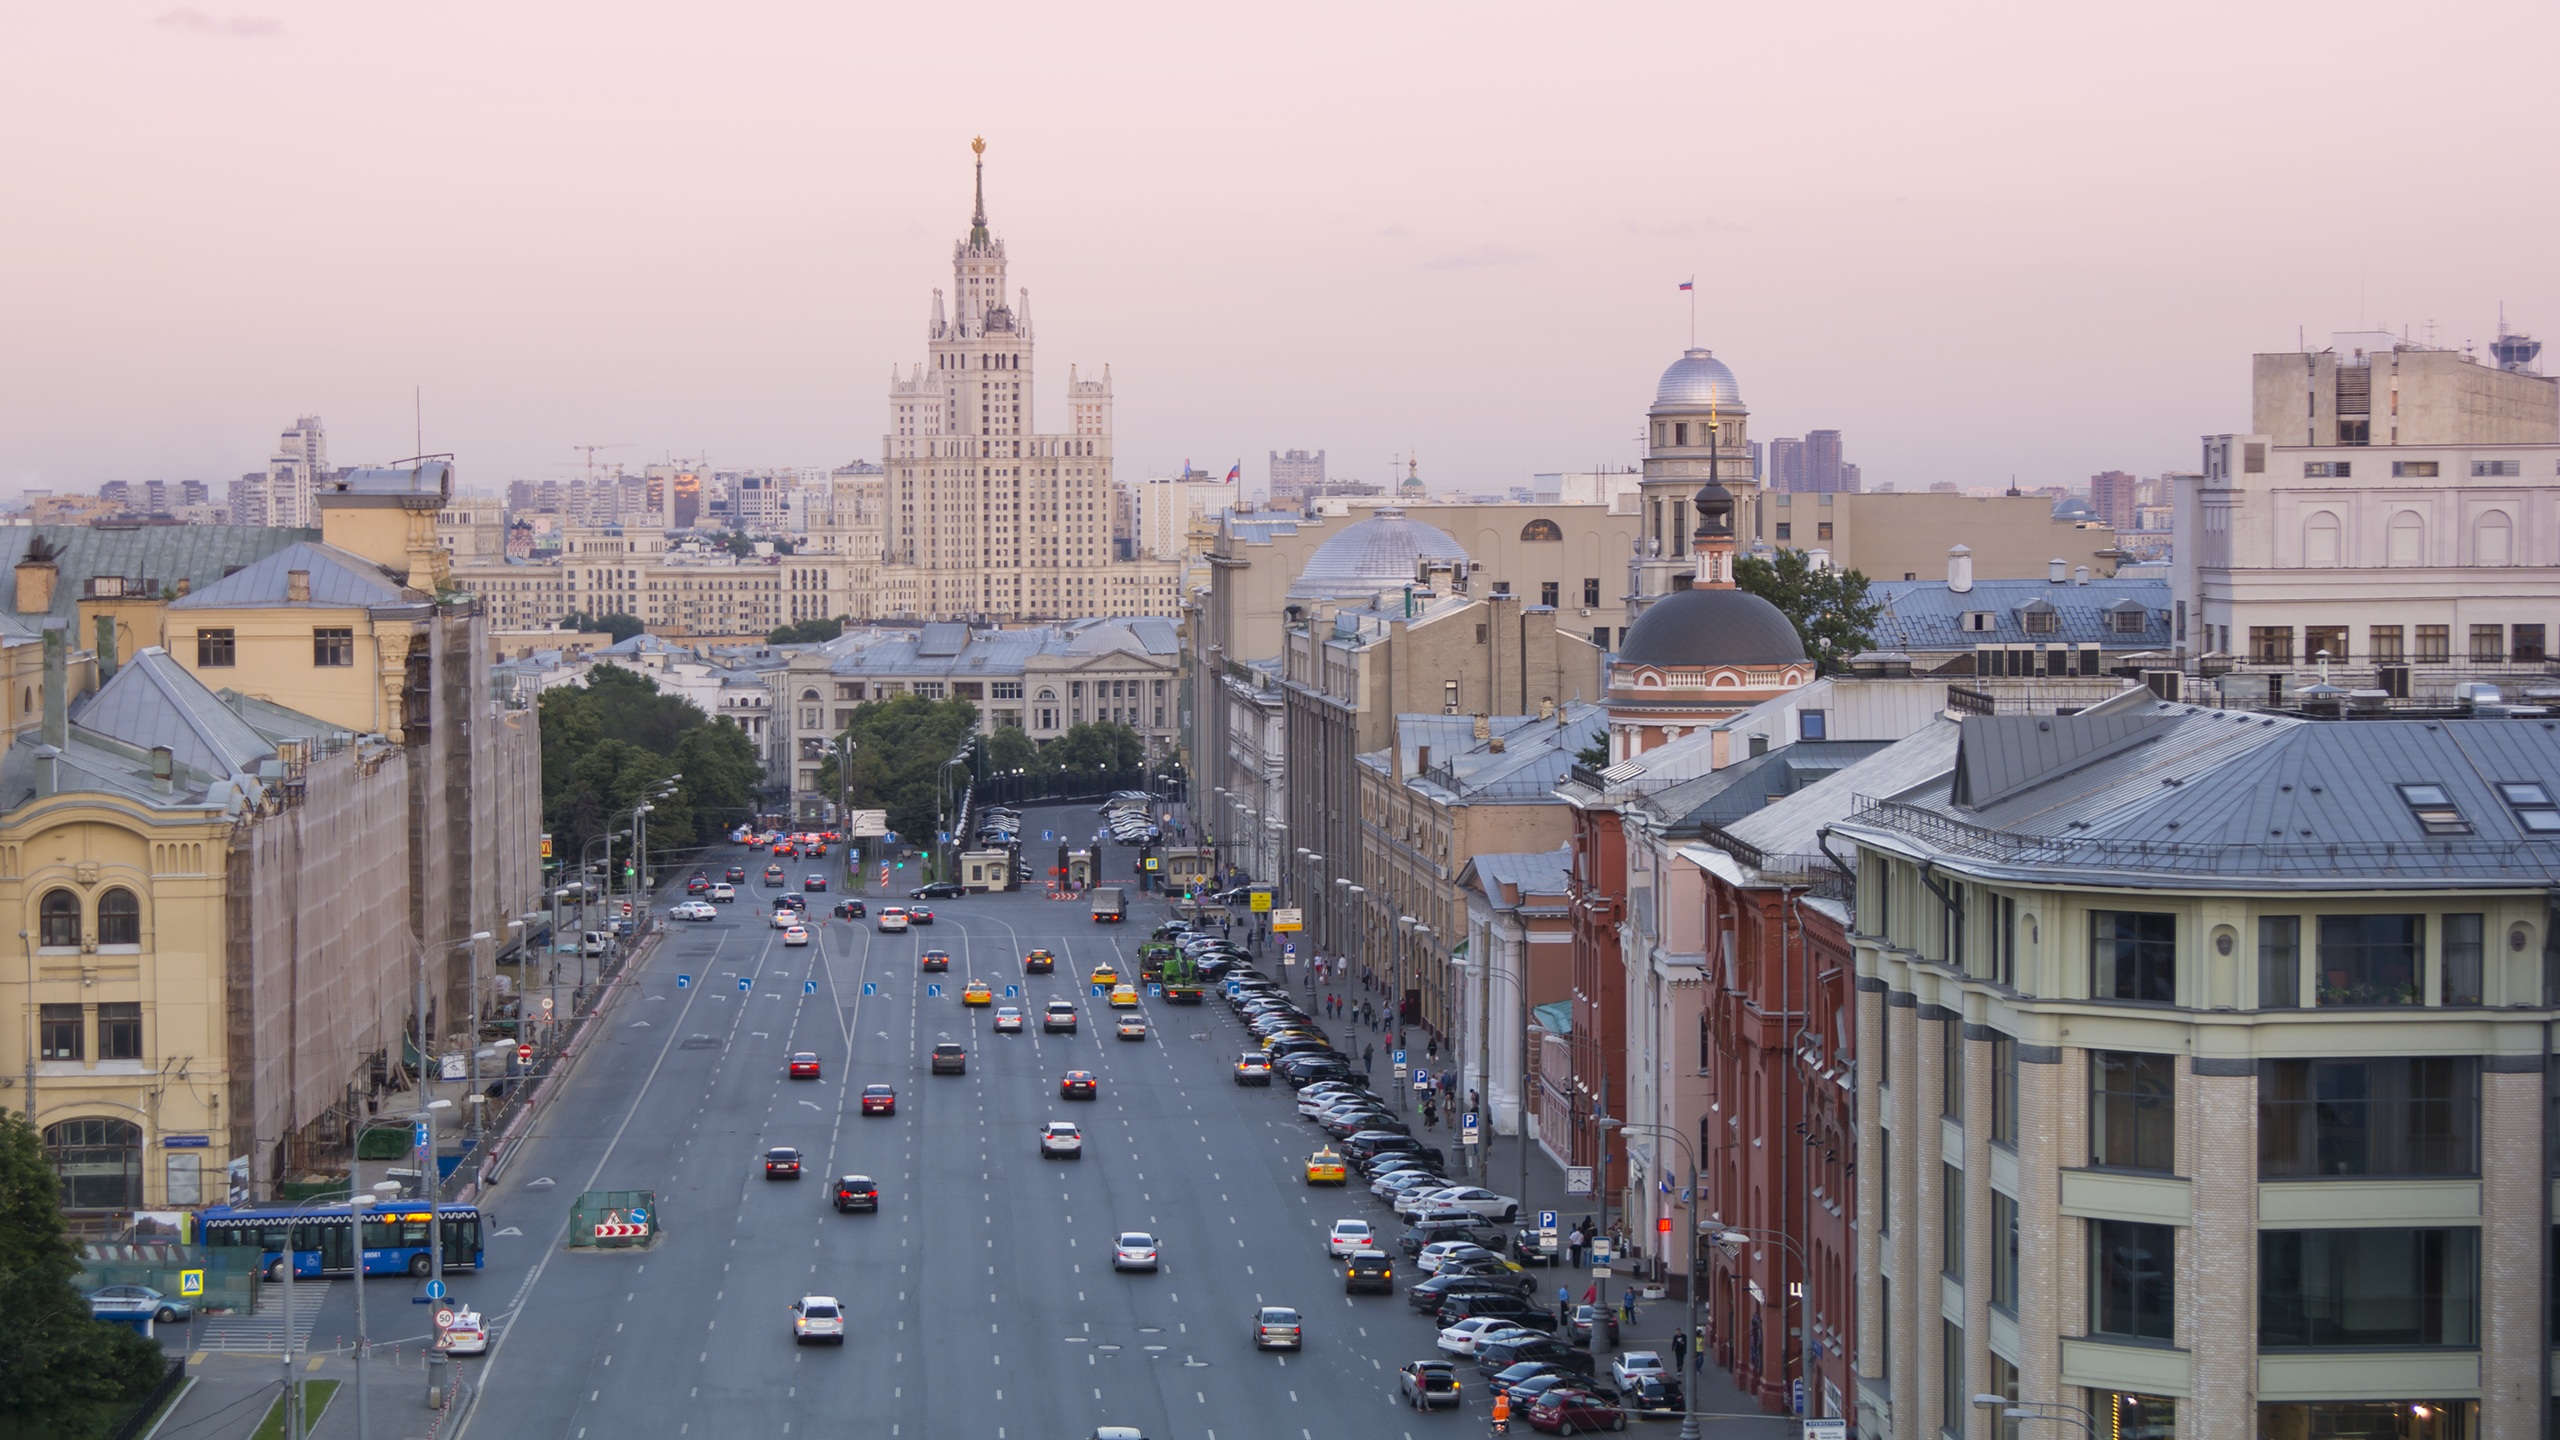
skyline, street, town, roof, city, skyscraper, cityscape, downtown, plaza, landmark, center, town square, moscow, russia, metropolis, neighbourhood, urban area, residential area, human settlement, metropolitan area